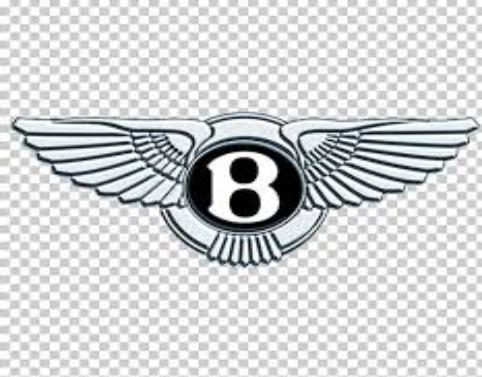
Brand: Bentley
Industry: Transportation